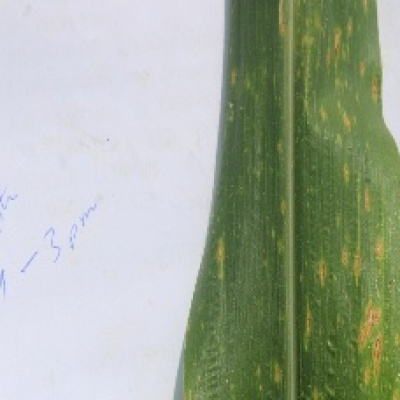
Label: Corn_(Maize)___Leaf_Spot